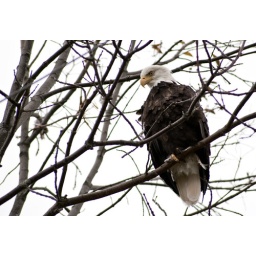
A bald eagle sitting in a tree in someone's yard.Cape Breton IslandNova Scotia, CanadaOctober 2010